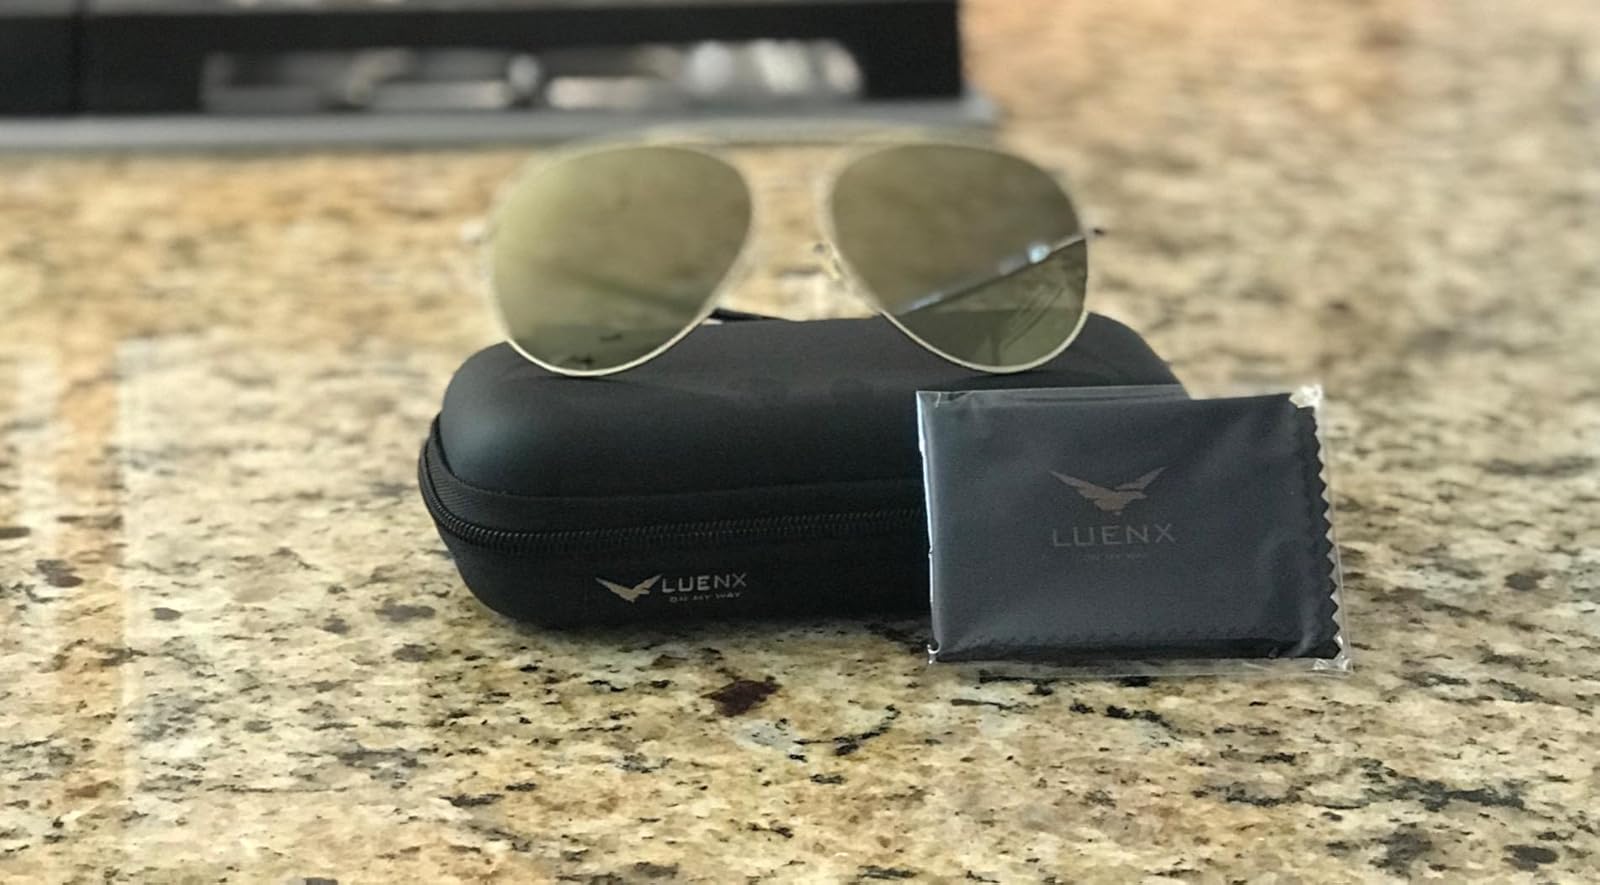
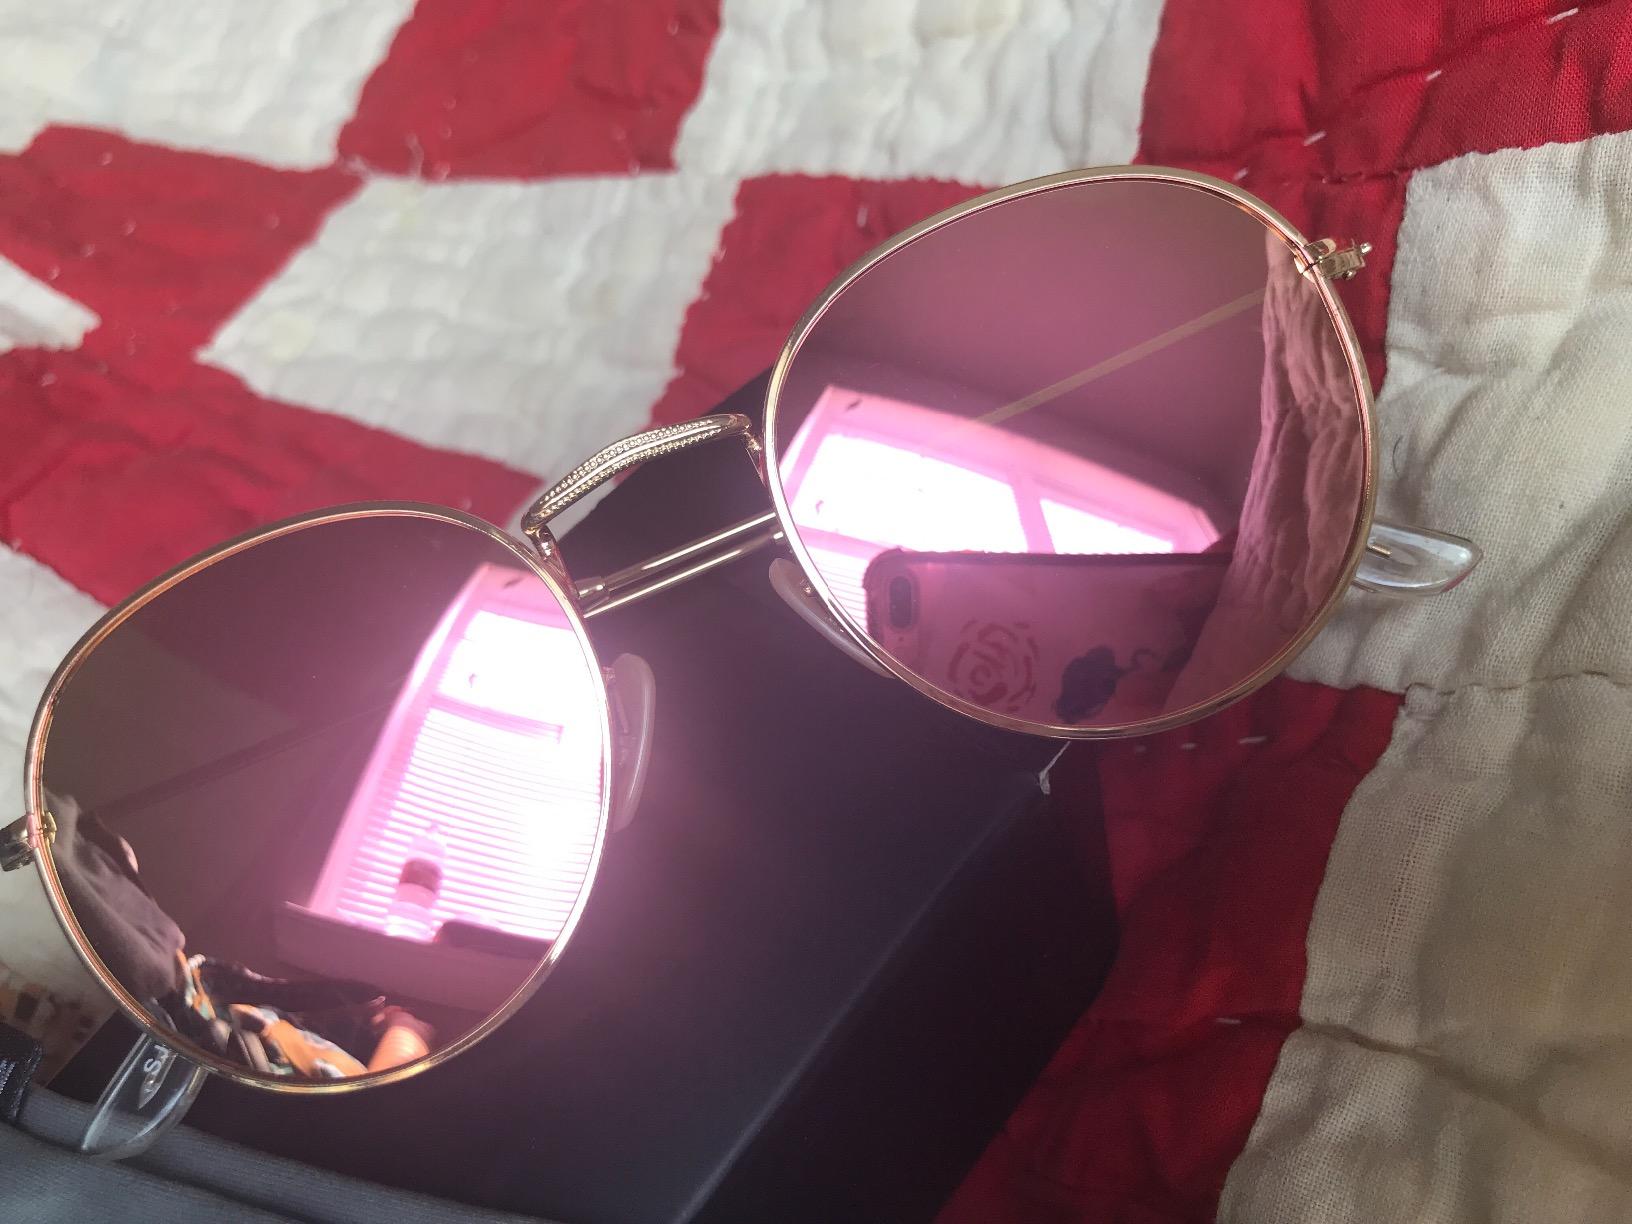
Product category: accessories_sunglasses
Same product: no